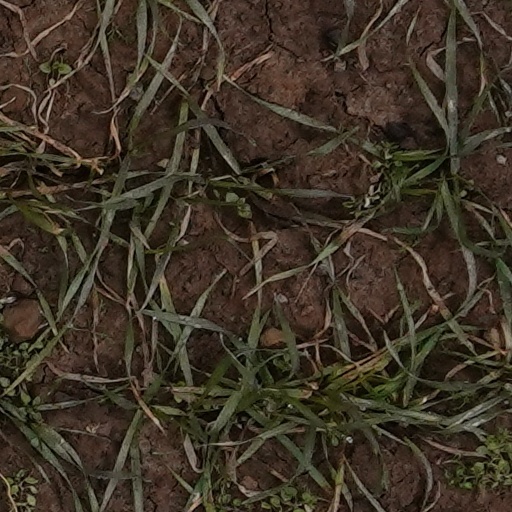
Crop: wheat